Chris Chameleon

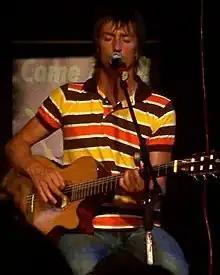
Chris Chameleon at Mosselbay, South Africa, Dec 2006

Chris Chameleon (born 28 July 1971) is a South African musician. He is the lead singer and bass guitarist for the band Boo!, and a solo artist. Chris has experience as an actor, making his debut in Franz Marx's Sonkring in the early 1990s, performing a role on 7de Laan as a musician, and starring in the South African soap opera, Binneland Sub Judice.